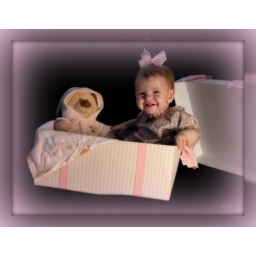
Leila Rose in box with pink matte